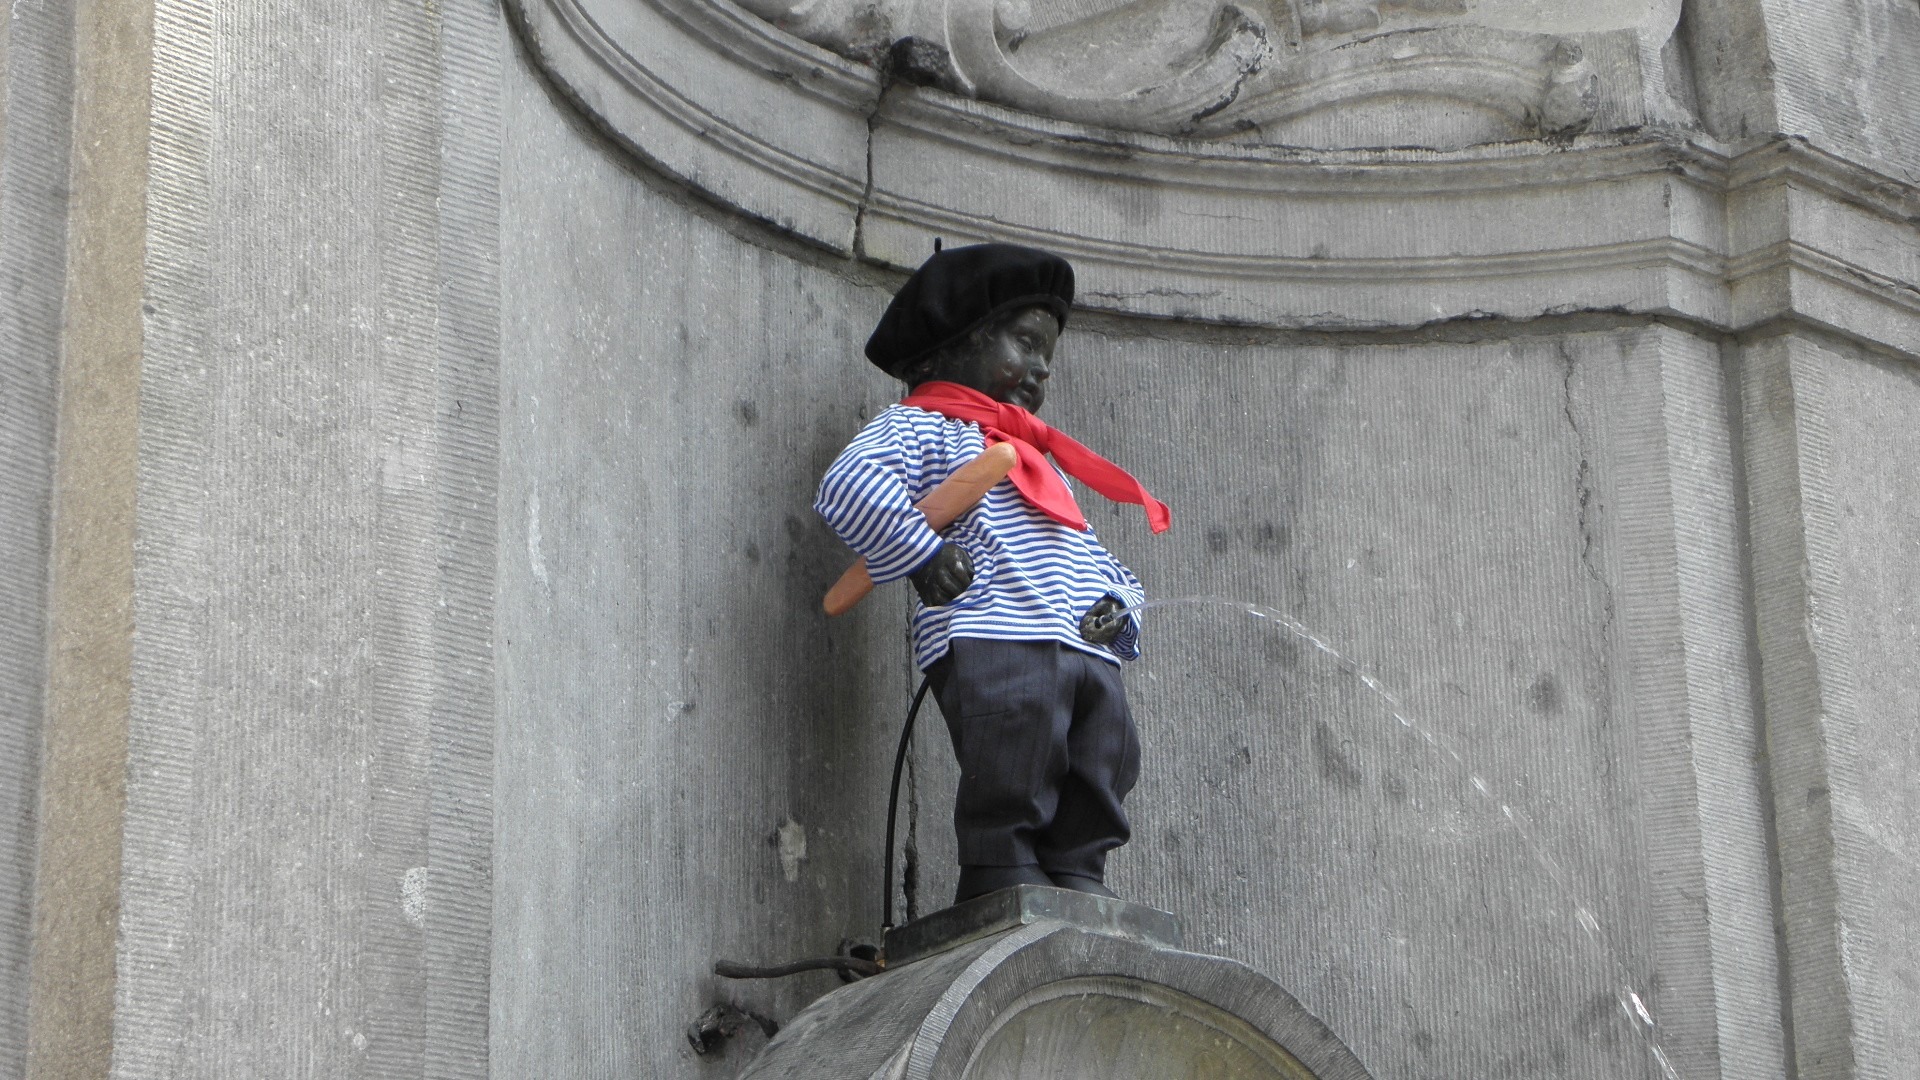
creative, street, wall, statue, construction, metal, metal work, water fountain, artwork, belgium, sculpture, art, brussels, creativity, design, temple, infrastructure, fountain, metallic